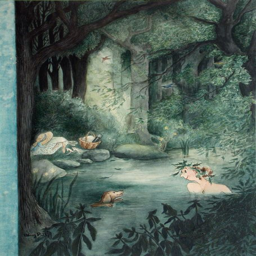
person / lounging in a river with your dog